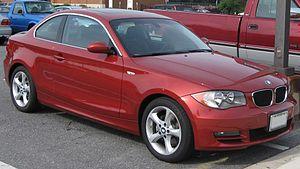
Le marché automobile français a progressé de 3,2 % en 2007 avec 2 064 543 véhicules vendus.